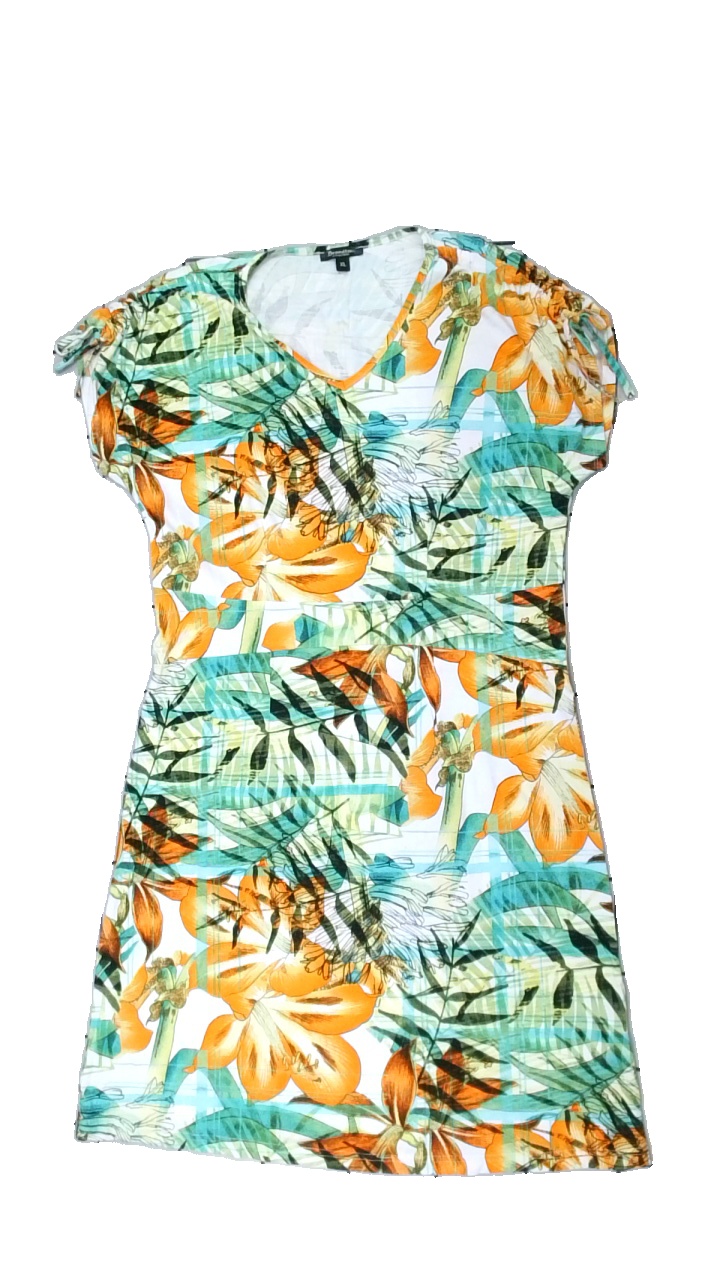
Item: Dress (Ladies)
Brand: Brandtex
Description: blommig klänning
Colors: White, Green, Orange, Multicolor
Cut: Regular
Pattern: Floral print
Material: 100% viscose
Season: Summer
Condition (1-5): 5
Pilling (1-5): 5
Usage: Reuse
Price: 50-100